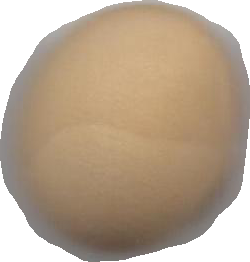
Variety: Dega